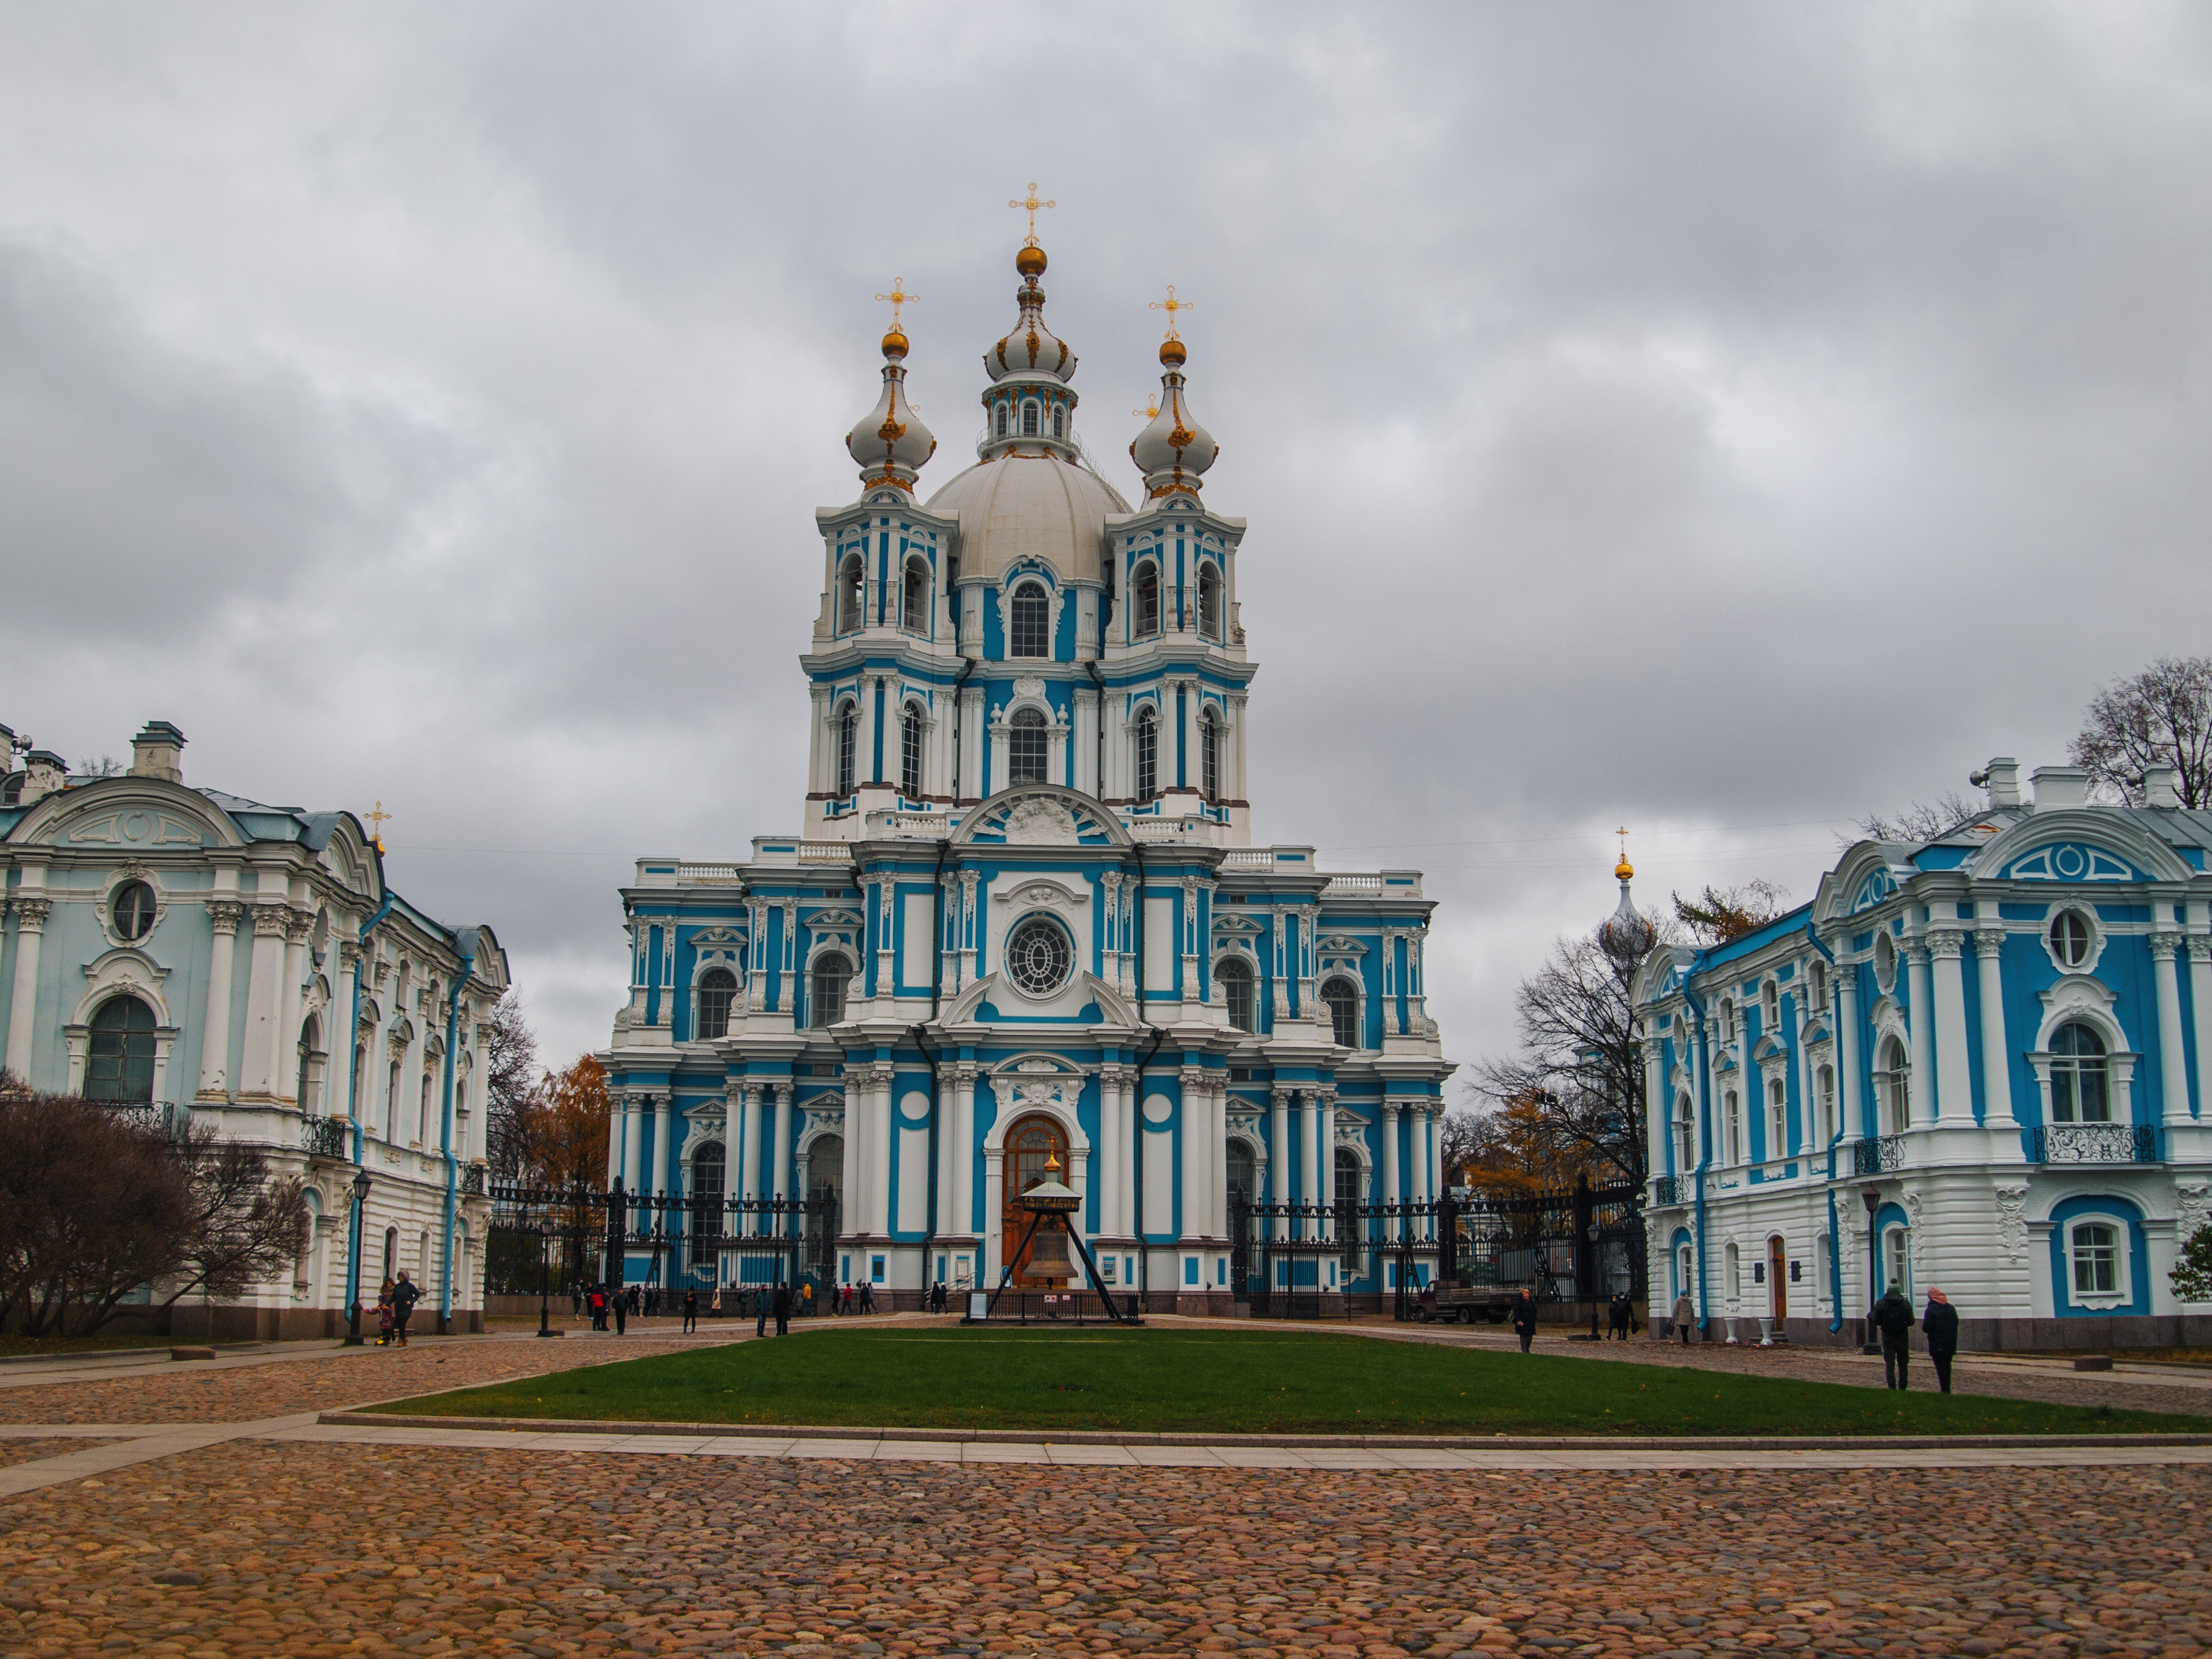
image, landmark, building, architecture, sky, palace, chateau, classical architecture, cathedral, facade, tourist attraction, city, place of worship, church, estate, stately home, spire, house, medieval architecture, cloud, plant, steeple, dome, manor house, symmetry, listed building, historic site, basilica, tourism